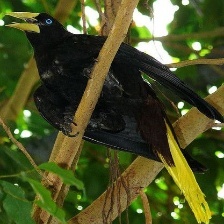
Species: CRESTED OROPENDOLA
Scientific name: PSAROCOLIUS DECUMANUS